Boisea

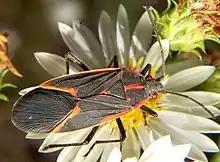
"Boisea trivittata"

In North America, "Boisea trivittata" is native to most of the continental United States, excluding California, and also in center and Eastern regions of Canada, such as Ontario, Quebec, parts of Manitoba and the Atlantic Provinces. "Boisea rubrolineata" is native to western continental Canada, found in the distribution area of boxelder maple, such as the Provinces of Saskatchewan, Alberta and British Columbia, and in some places on the United States.